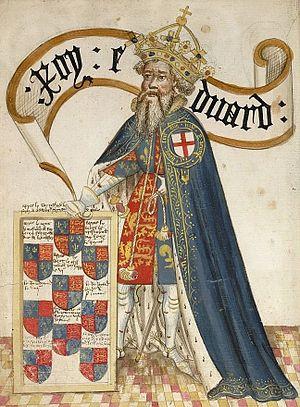
La liste des monarques d'Angleterre réunit les rois et reines qui ont régné sur le royaume d'Angleterre de sa création au début du Xᵉ siècle jusqu'à sa disparition en 1707.